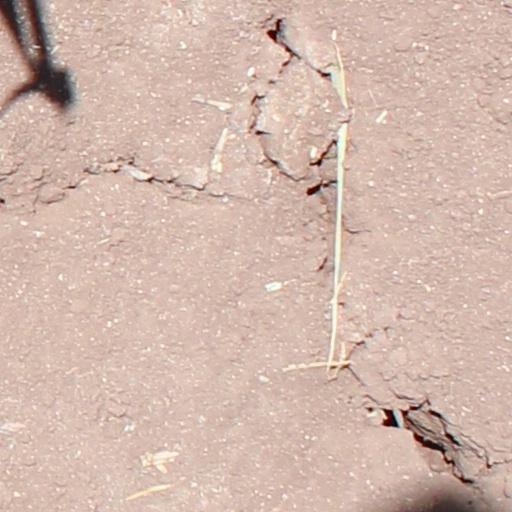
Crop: wheat